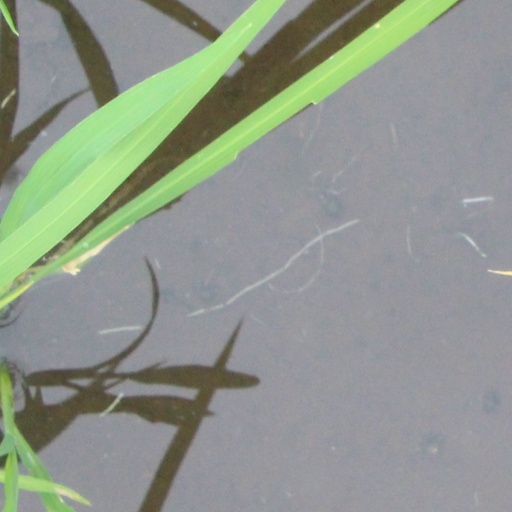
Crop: rice